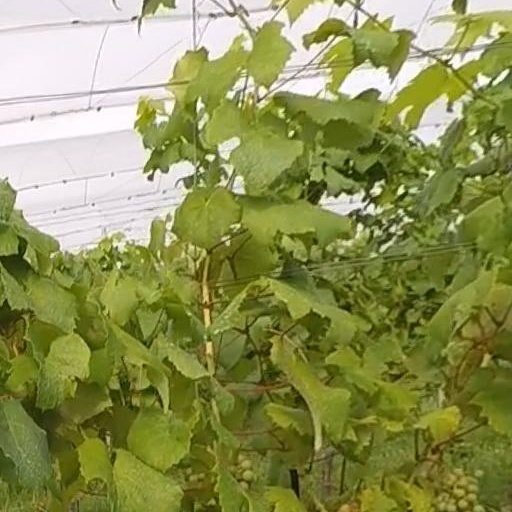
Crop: grape